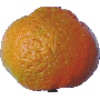
Label: mandarine